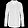
Label: Shirt